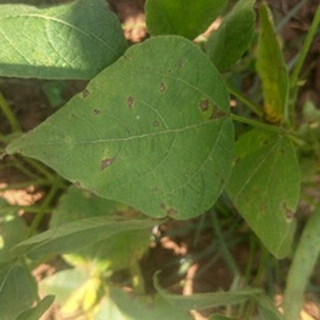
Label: bean_angular_leaf_spot